Jean-Hervé Lorenzi

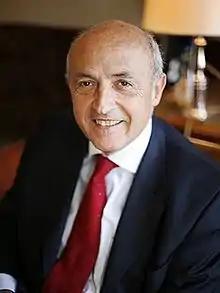

Jean-Hervé Lorenzi is President and Chairman of the French think-tank Le Cercle des économistes which annually organizes the economic forum Les Rencontres Economiques d'Aix-en-Provence. He holds the chair "Transition Démographique, Transition Economique" at the Fondation du Risque in partnership with University Paris X. He is president of "Pôle de Compétitivité, Finance et Innovation". He is a member of the executive board of Edmond de Rothschild Group France. As an independent administrator, Jean-hervé Lorenzi is also a member of the supervisory board of Euler Hermes and a member of the board of directors of the Médéric Alzheimer Foundation and BNP Paribas Cardif.